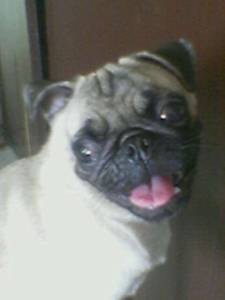
Breed: pug